Bareq

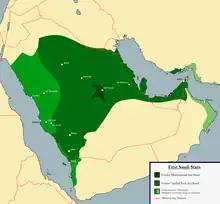
The First Saudi State

At the rise of the First Saudi State in the 18th century, the villages of Bareq were governed by local clans in a fashion similar to that of Nejd, while the large tribal confederations maintained a high degree of autonomy. Bareq gave allegiance to First Saudi State in 1809 under the leadership of the Bareq chief Ahmed Ibn Zahir of the Humaydah clan. When the First Saudi State was destroyed by the Egyptians in 1818, the Bariqis continued to fight the Egyptian forces in their region tenaciously. With the withdrawal of the Egyptians in 1840.